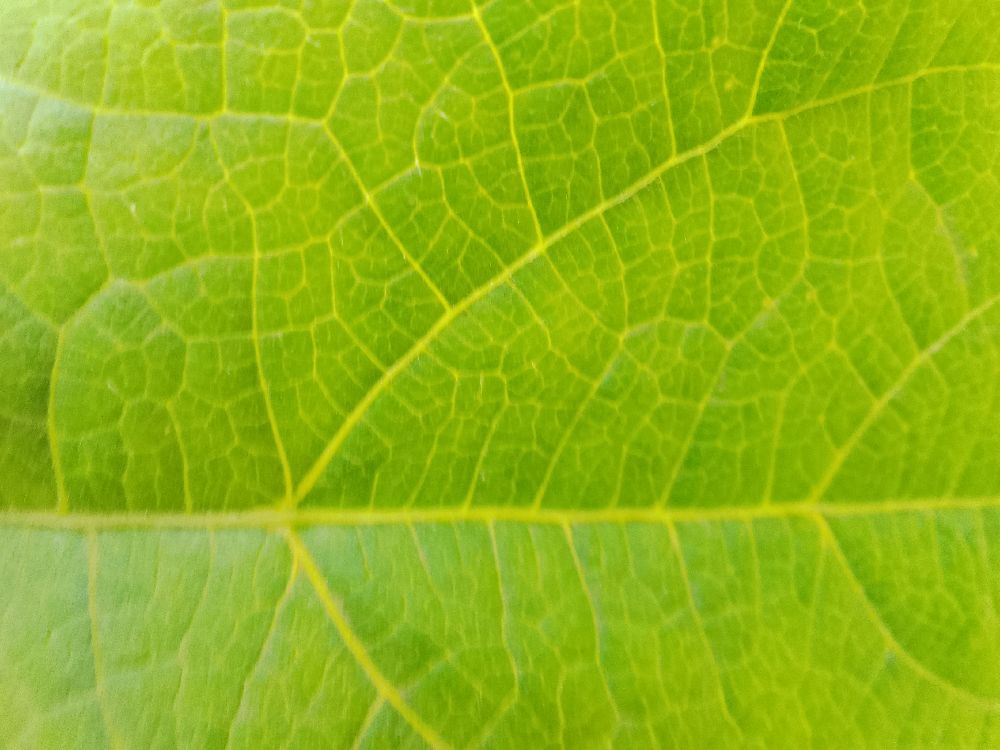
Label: healthy